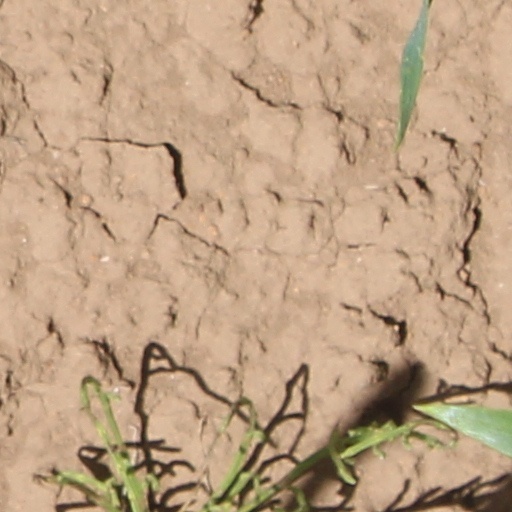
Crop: wheat